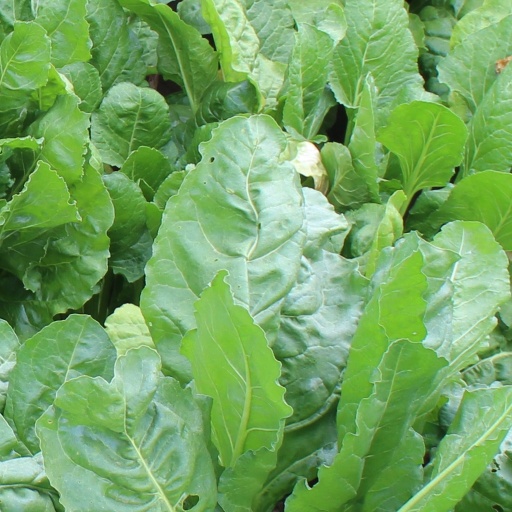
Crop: sugar beet